Mariana Carlota de Verna Magalhães Coutinho, Countess of Belmonte

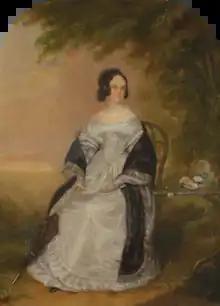
19th century portrait of Verna

Mariana Carlota de Verna Magalhães Coutinho, Countess of Belmonte (5 February 1779 – 17 October 1855), was a Portuguese-born Brazilian court official. She was the main chamberlain during the reign of emperor Pedro I of Brazil, and acted as a governess and second mother to the emperor's son, Pedro II, who had great affection for her and allowed her to have influence in the court. She was given the title of Countess of Belmonte.